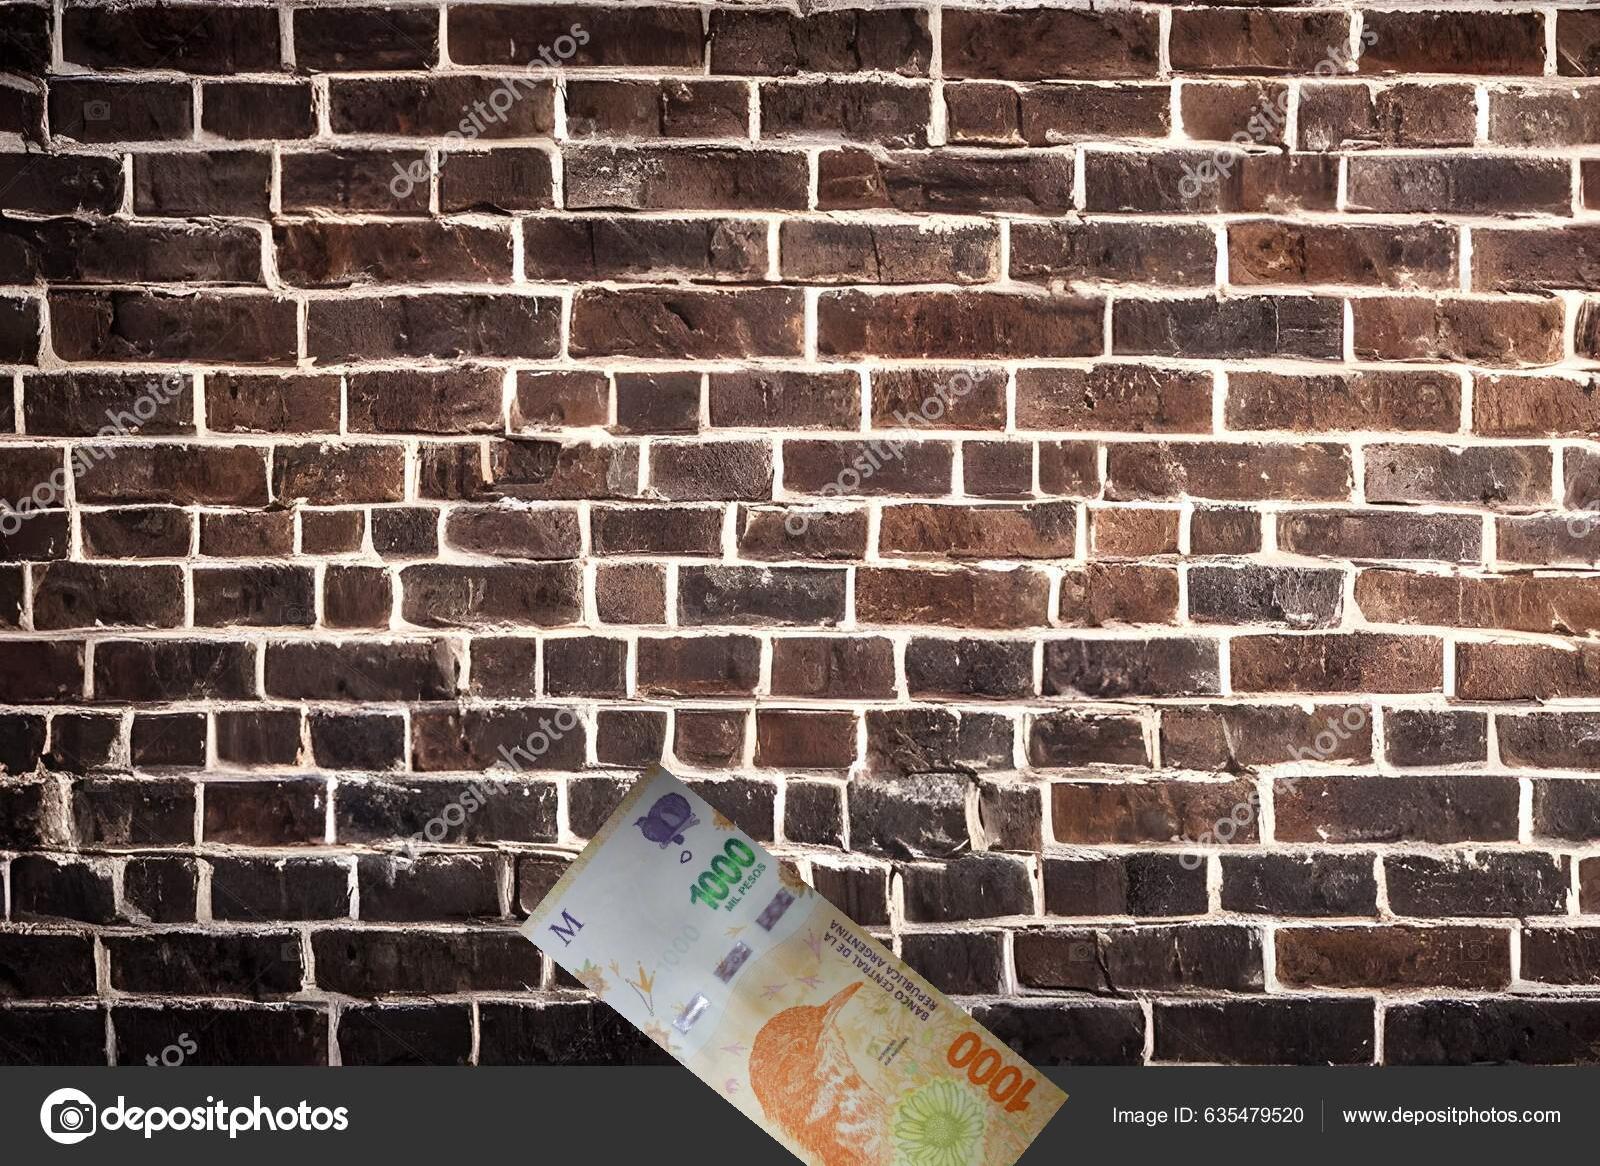
Denominación: 1000